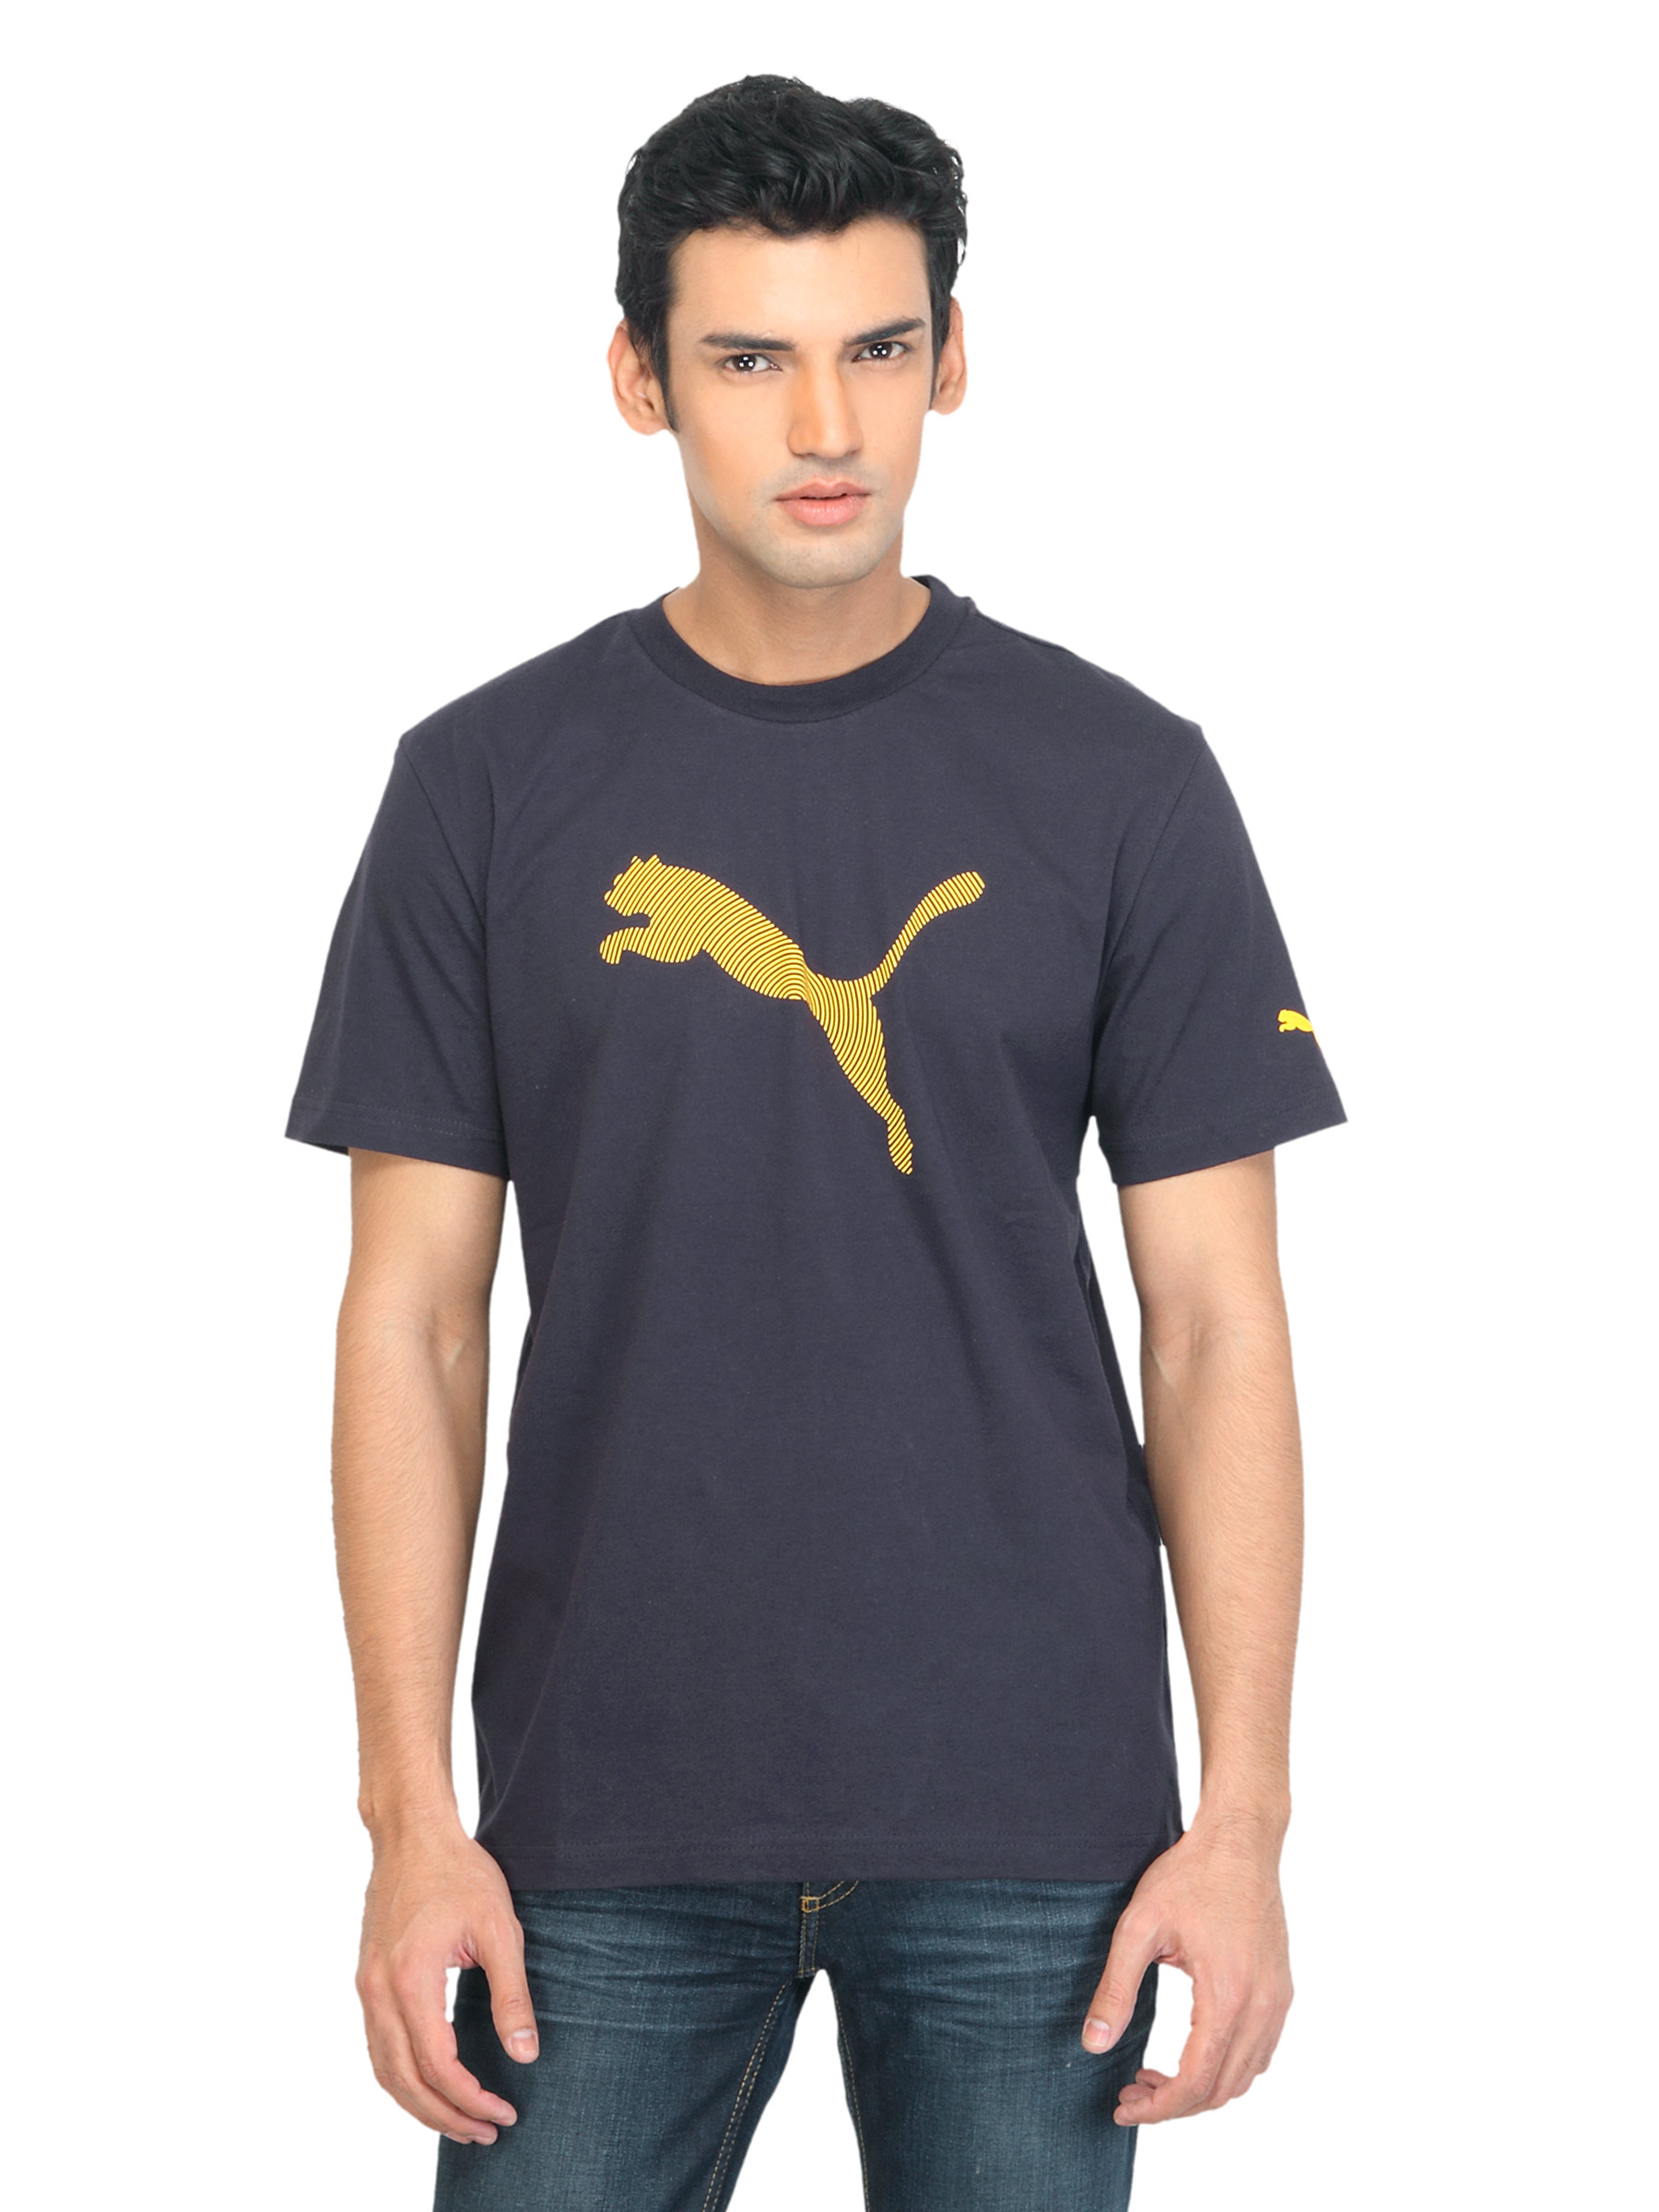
Puma Men Dizzy Graphic Navy Blue T-shirt
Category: Apparel / Topwear / Tshirts
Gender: Men
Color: Navy Blue
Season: Summer 2012
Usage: Casual